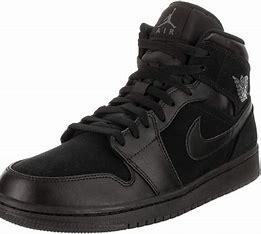
Brand: Jordan
Model: Air 1 Mid Retro Basketball